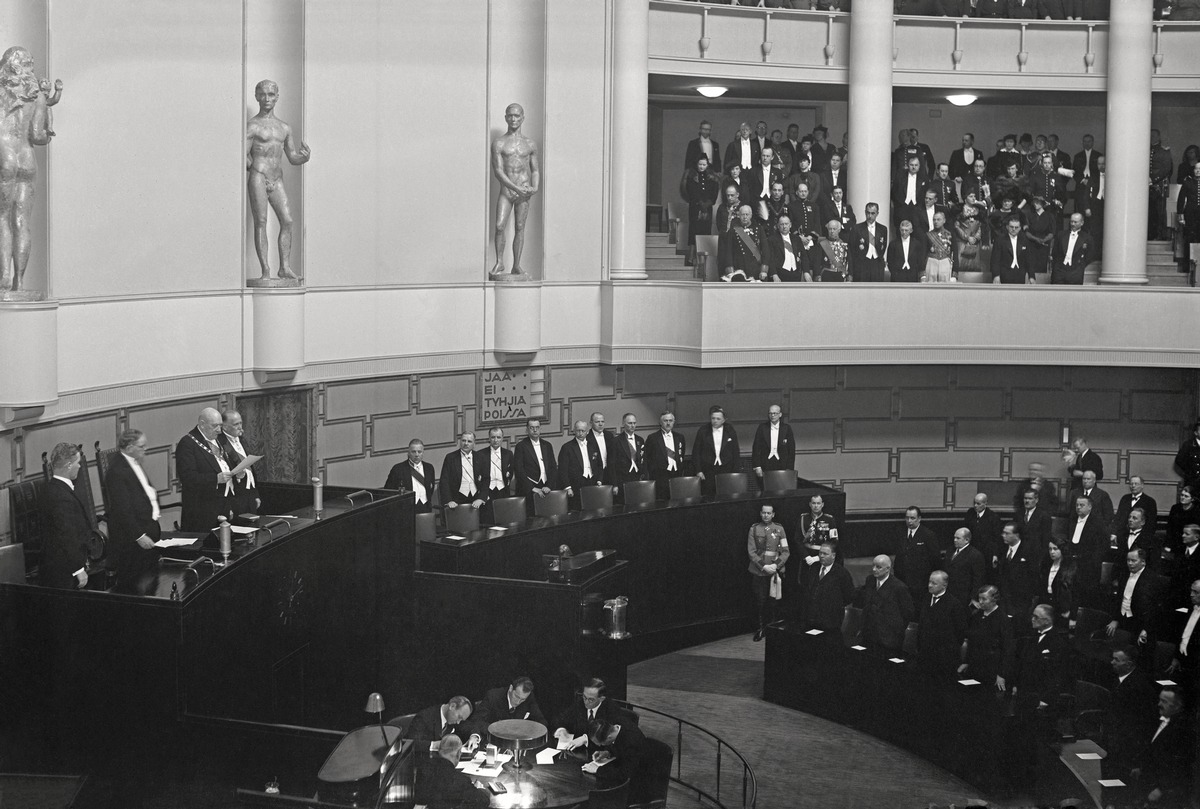
Presidentti Kyösti Kallion virkaanastujaiset
President Kyösti Kallio tillträder ämbetet; President Kyösti Kallio assumes his post
sisällön kuvaus: Presidentti Kyösti Kallion virkaanastujaiset Helsingissä 1.3.1937. Presidentti Svinhufvudin toimikausi päättyy. sisällön kuvaus: President Kyösti Kallio assumes his post in Helsinki 1.3.1937. The term of president Svinhufvud ends. innehållsbeskrivning: President Kallio tillträder ämbetet i Helsingfors 1.3.1937. President Svinhufvuds mandatperiod utlöper.
Kuvaaja: Sundström, Hugo, kuvaaja
Vuosi: 1937
Paikka: Suomi, Uusimaa, Helsinki
Aiheet: Kallio, Kyösti; Svinhufvud, Pehr Evind; HBL; presidentit; presidents; politics; presidenter; politik